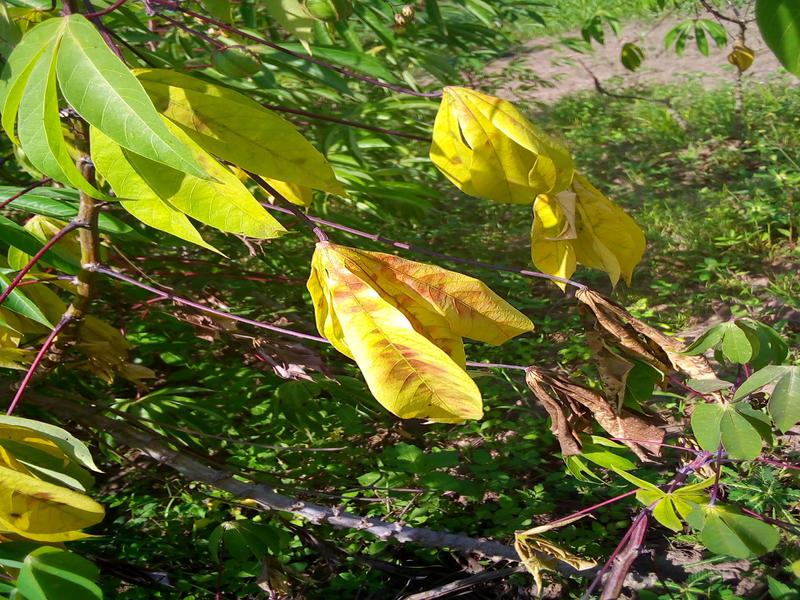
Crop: cassava
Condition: bacterial_blight